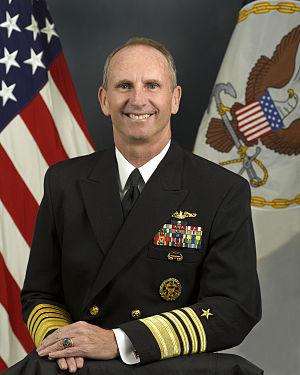
Le chef des Opérations navales, subordonné direct du Secrétaire à la Marine, chargé de la logistique et de l'efficacité opérationnelle des forces navales. Le chef des Opérations navales a un rôle administratif plutôt qu'un rôle de commandant direct sur le théâtre des opérations. Il fait partie d'une chaîne de commandement où les tâches sont réparties entre les chefs de service (gestion du personnel et logistique) et les commandants (utilisation des forces militaires).
Jonathan William « Jon » Greenert est un ancien amiral de la marine américaine qui a été chef des opérations navales de septembre 2011 à septembre 2015. Il a précédemment servi comme vice-chef des opérations navales de 2009 à 2011. Il était également, auparavant, commandant de l’United States Fleet Forces Command de 2007 à 2009 après avoir également dirigé la septième flotte d’août 2004 à septembre 2006.